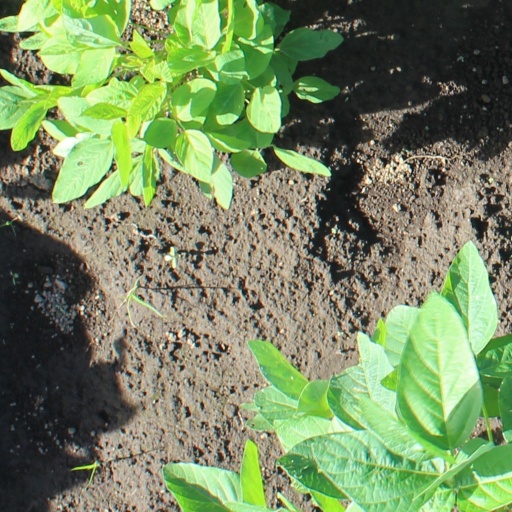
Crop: soybean